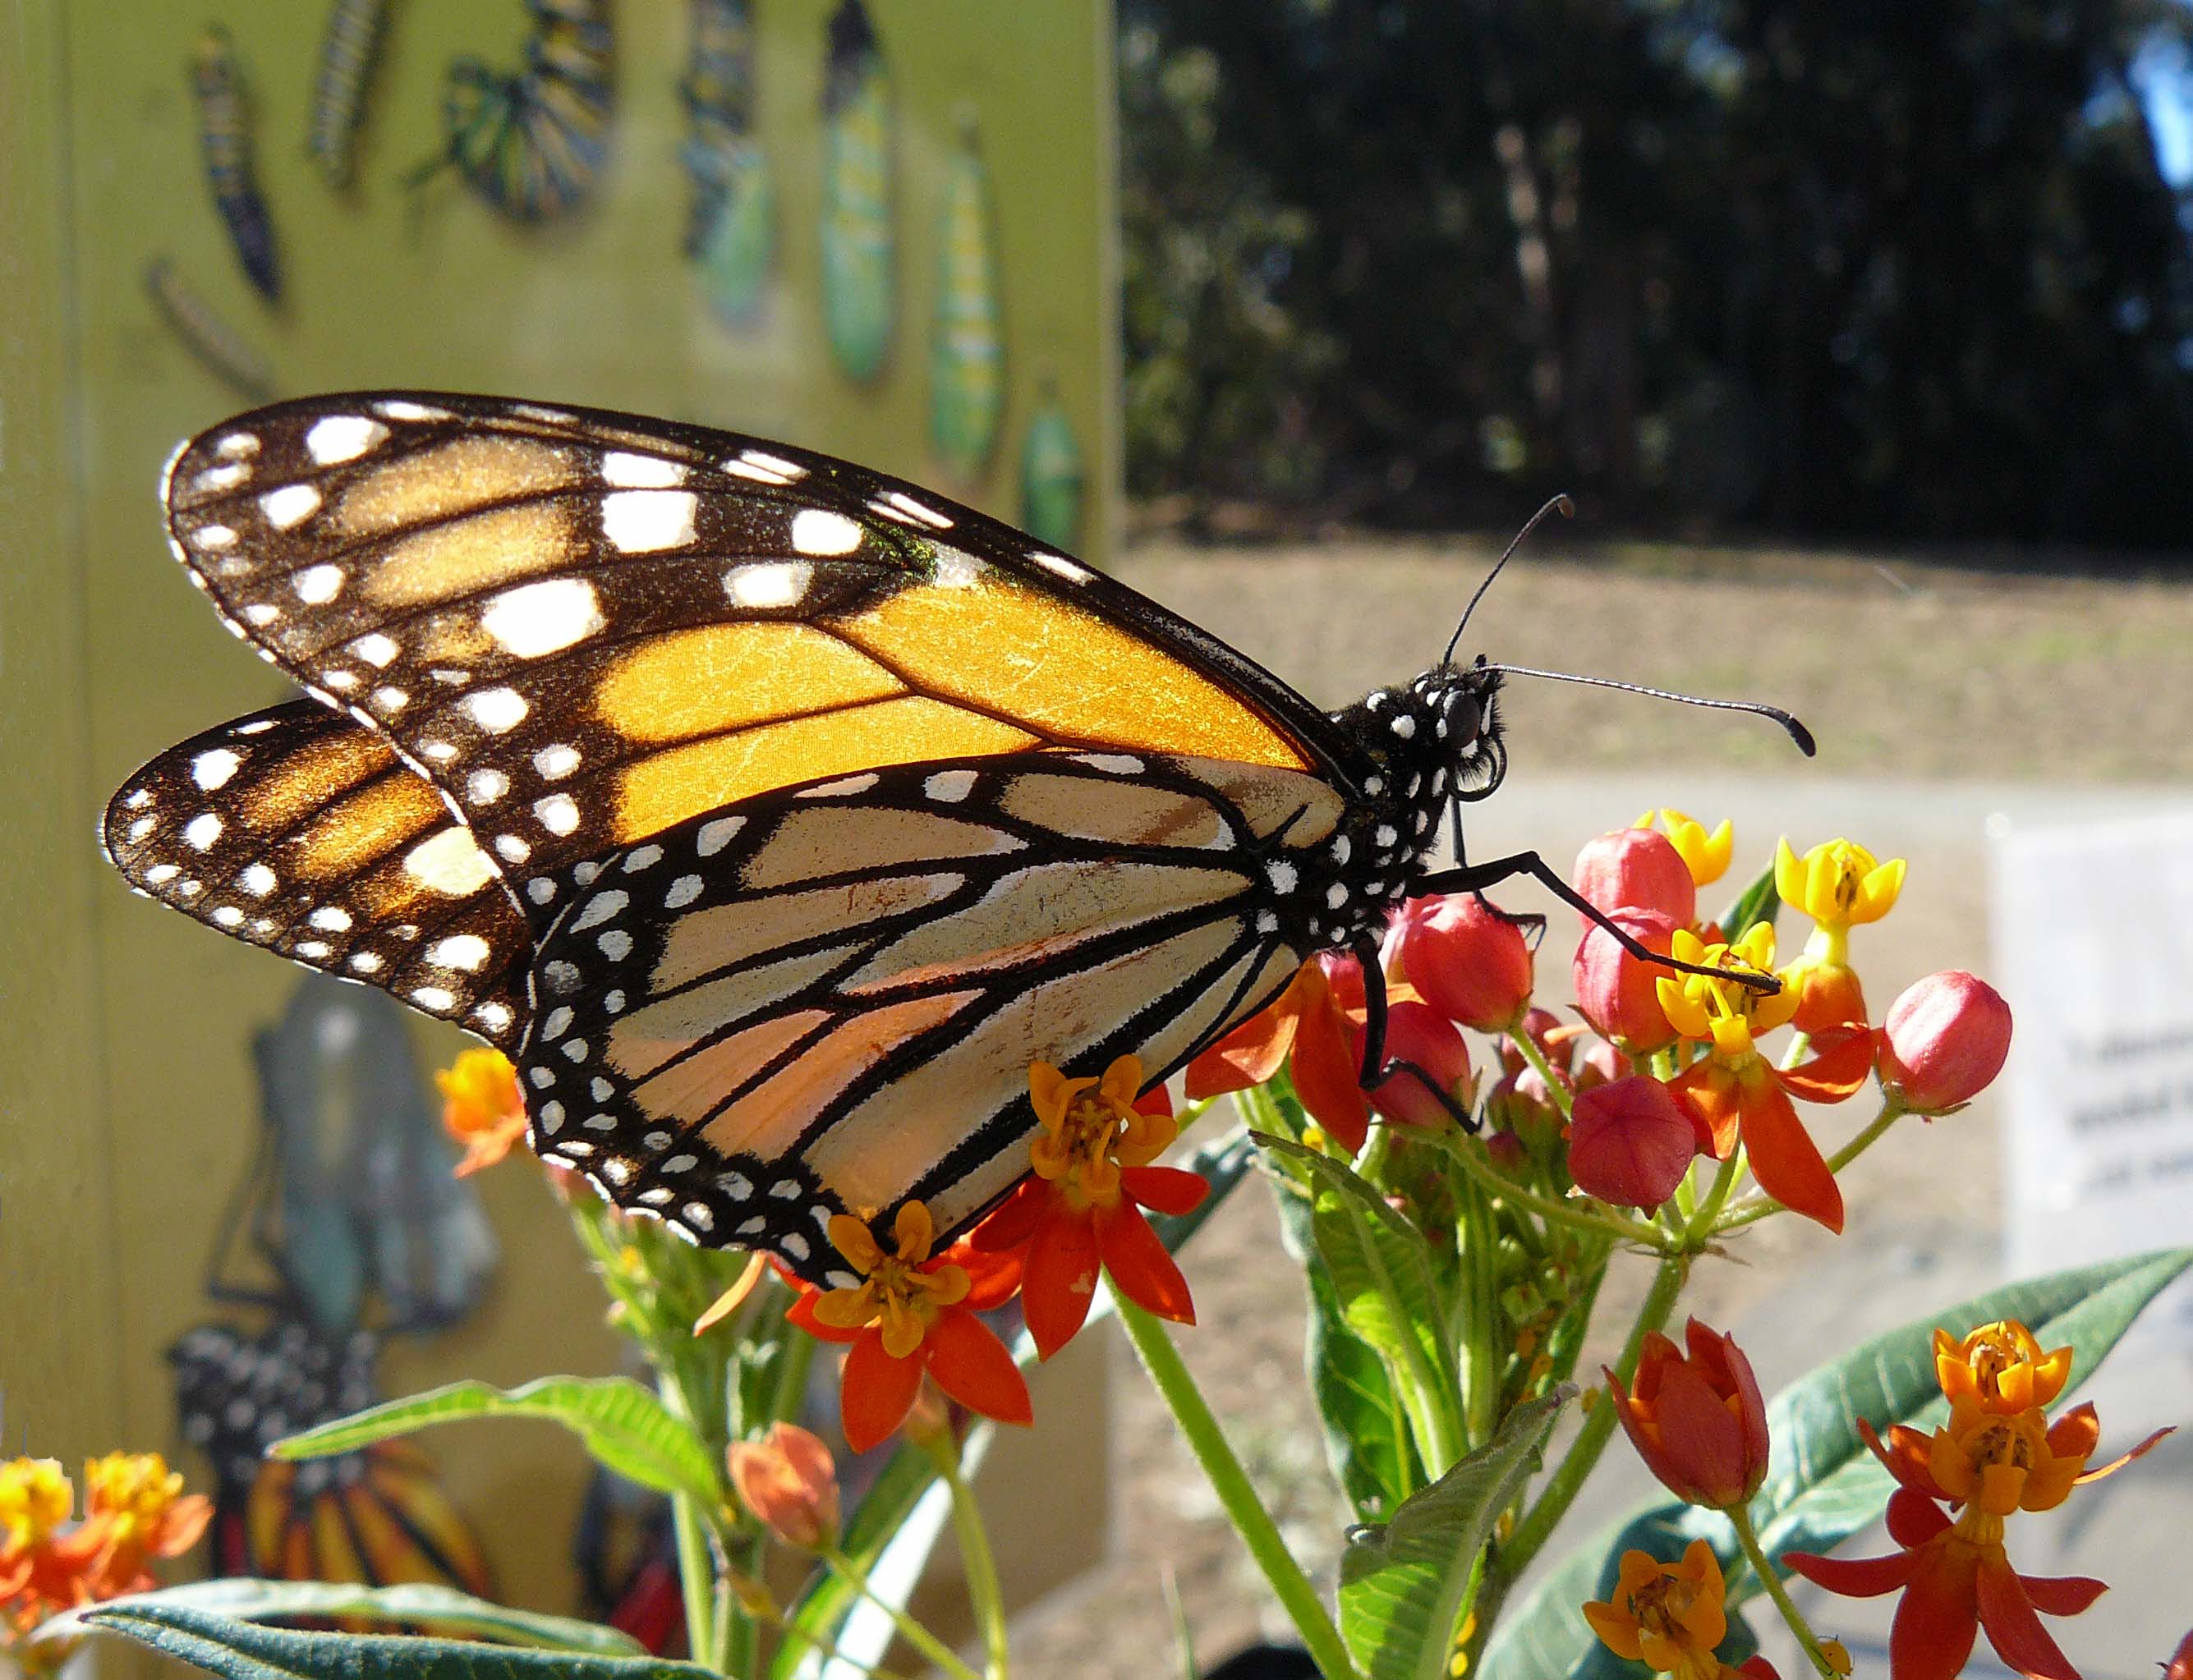
flower, insect, butterfly, flora, fauna, invertebrate, monarch butterfly, pismobeach, arthropod, pollinator, moths and butterflies